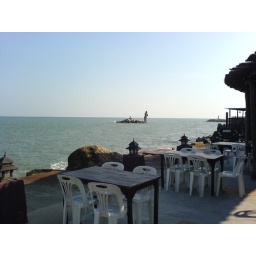
thing in the ocean is a big fat female giant